Fougasse (cartoonist)

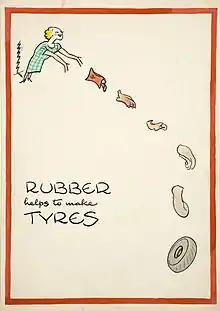
World War II propaganda poster by Fougasse

Cyril Kenneth Bird CBE (17 December 1887 – 11 June 1965), known by the pen name Fougasse, was a British cartoonist.